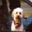
Label: dog